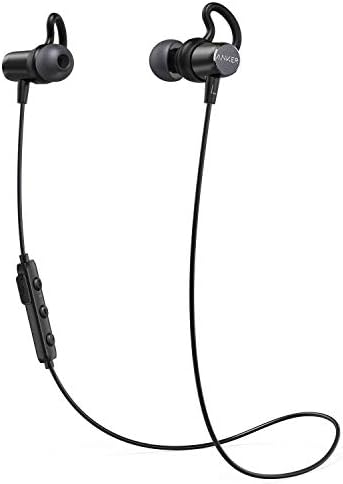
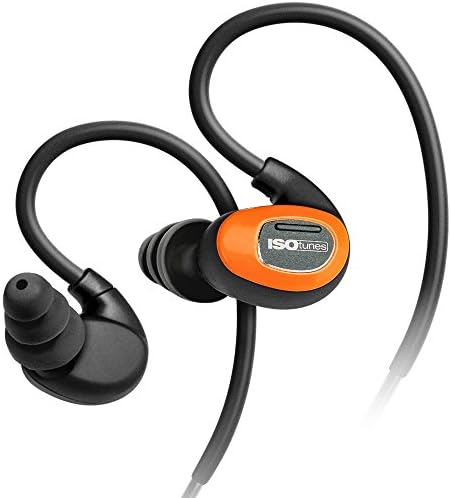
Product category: headphones
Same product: no